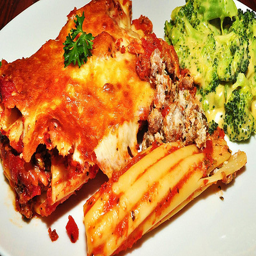
a plate with some food on top of it
A collection of food that is sitting on a plate.
A plate of food with lasagna and cheesy broccoli.
a close up of a plate of food
Broccoli and pasta are sitting on a plate.